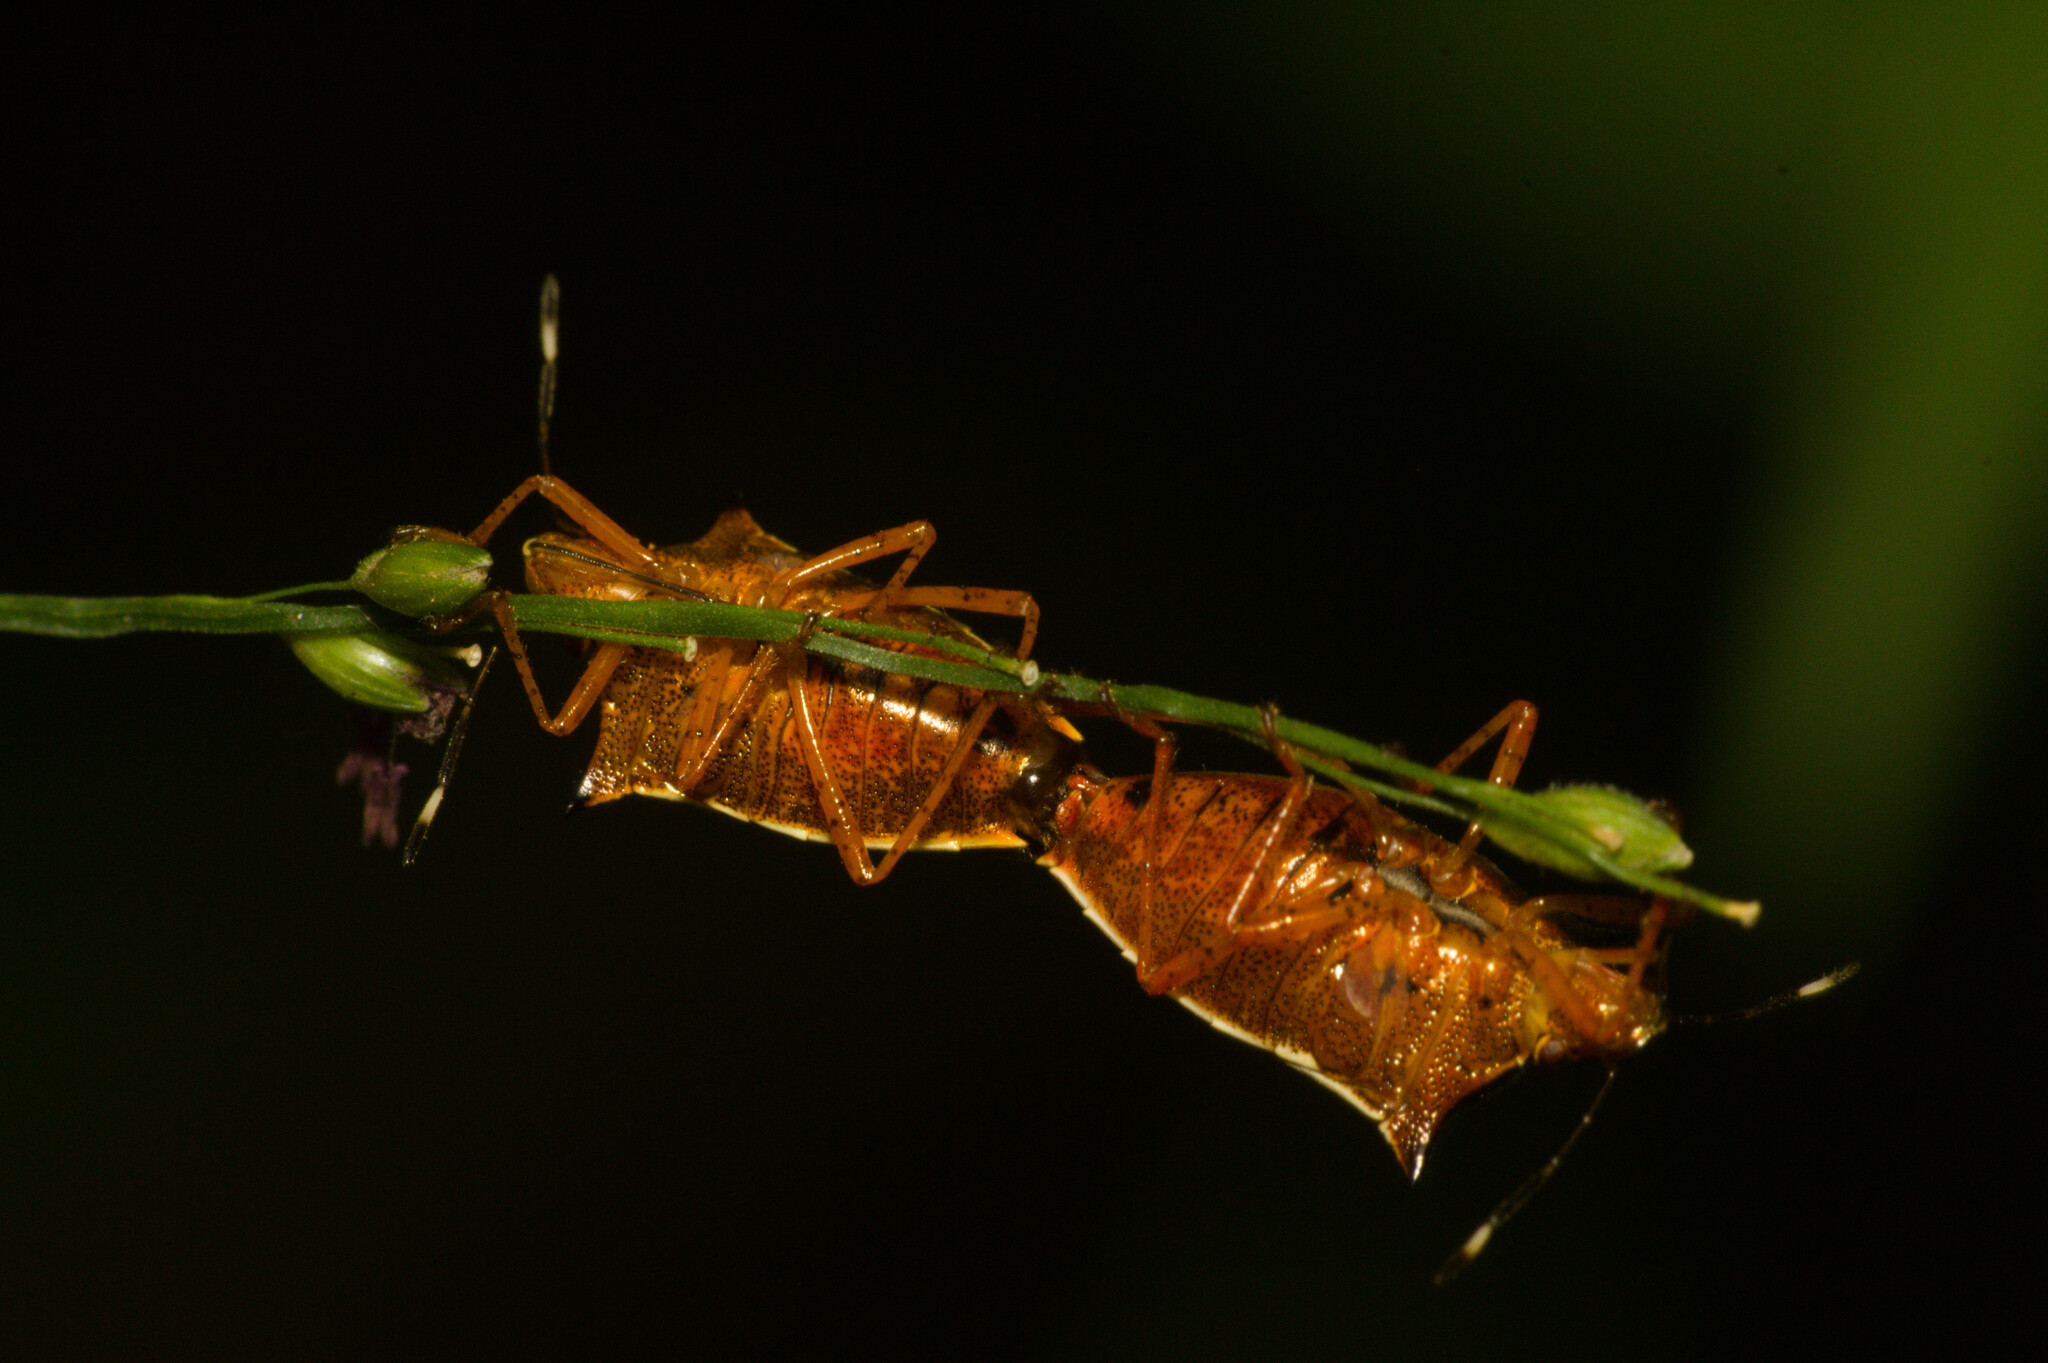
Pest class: stink_bug